Marika, Hunters Hill

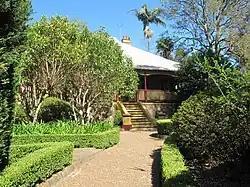

Marika is a heritage-listed residence located at 46 Ryde Road, Hunters Hill in the Municipality of Hunter's Hill local government area of New South Wales, Australia. It was built during 1904. It is also known as Rye. It was added to the New South Wales State Heritage Register on 2 April 1999.